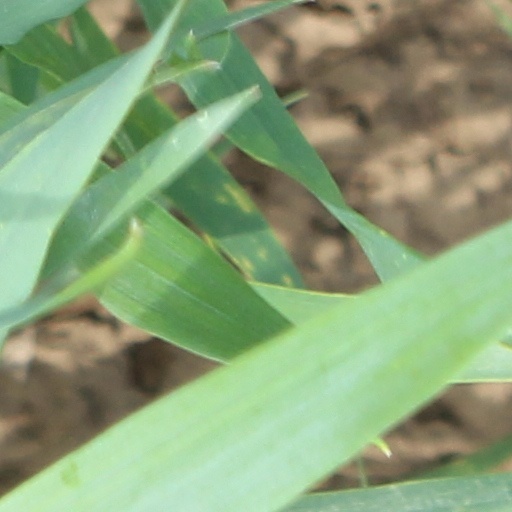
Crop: wheat